Planned Parenthood v. Casey

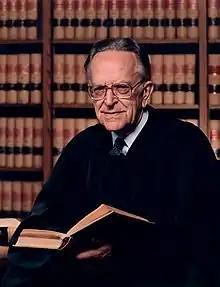
Justice Harry Blackmun, the original author of "Roe", would have struck down all of the Pennsylvania abortion restrictions, continuing to apply strict scrutiny.

Justices Blackmun and Stevens wrote opinions in which they approved of the plurality's preservation of "Roe" and rejection of the spousal notification law. They did not agree with the plurality's decision to uphold the other three laws at issue.